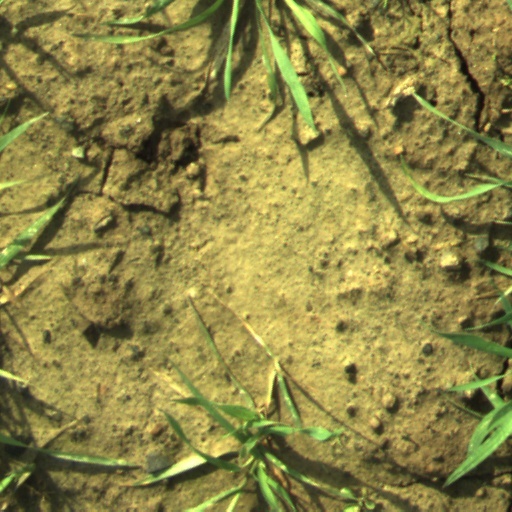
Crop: wheat